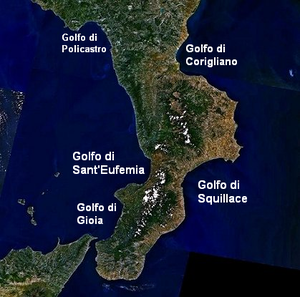
Le golfe de Squillace est un golfe situé dans l'est de la Calabre, en Italie.
Le golfe de Sainte-Euphémie est un golfe d'Italie.
Le golfe de Corigliano est un golfe situé dans l'est de la Calabre, en Italie.